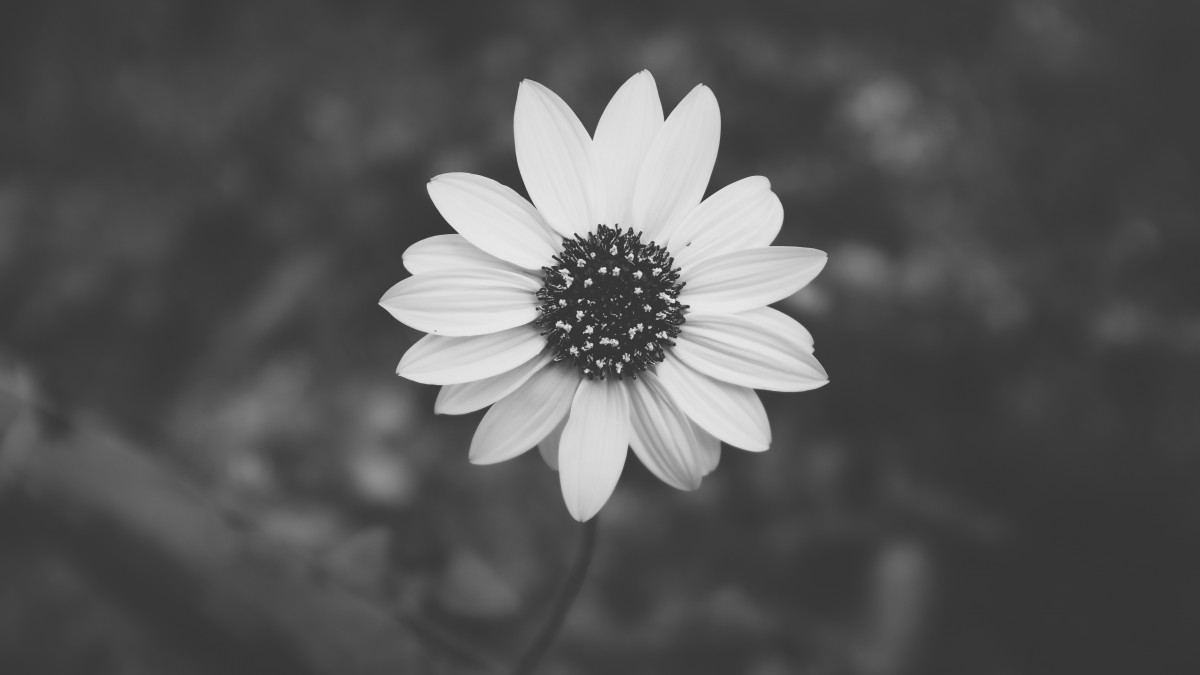
Tags: black and white, flower, petal, garden, flora, close up, macro photography, flowering plant, daisy family, oxeye daisy, monochrome photography, plant stem